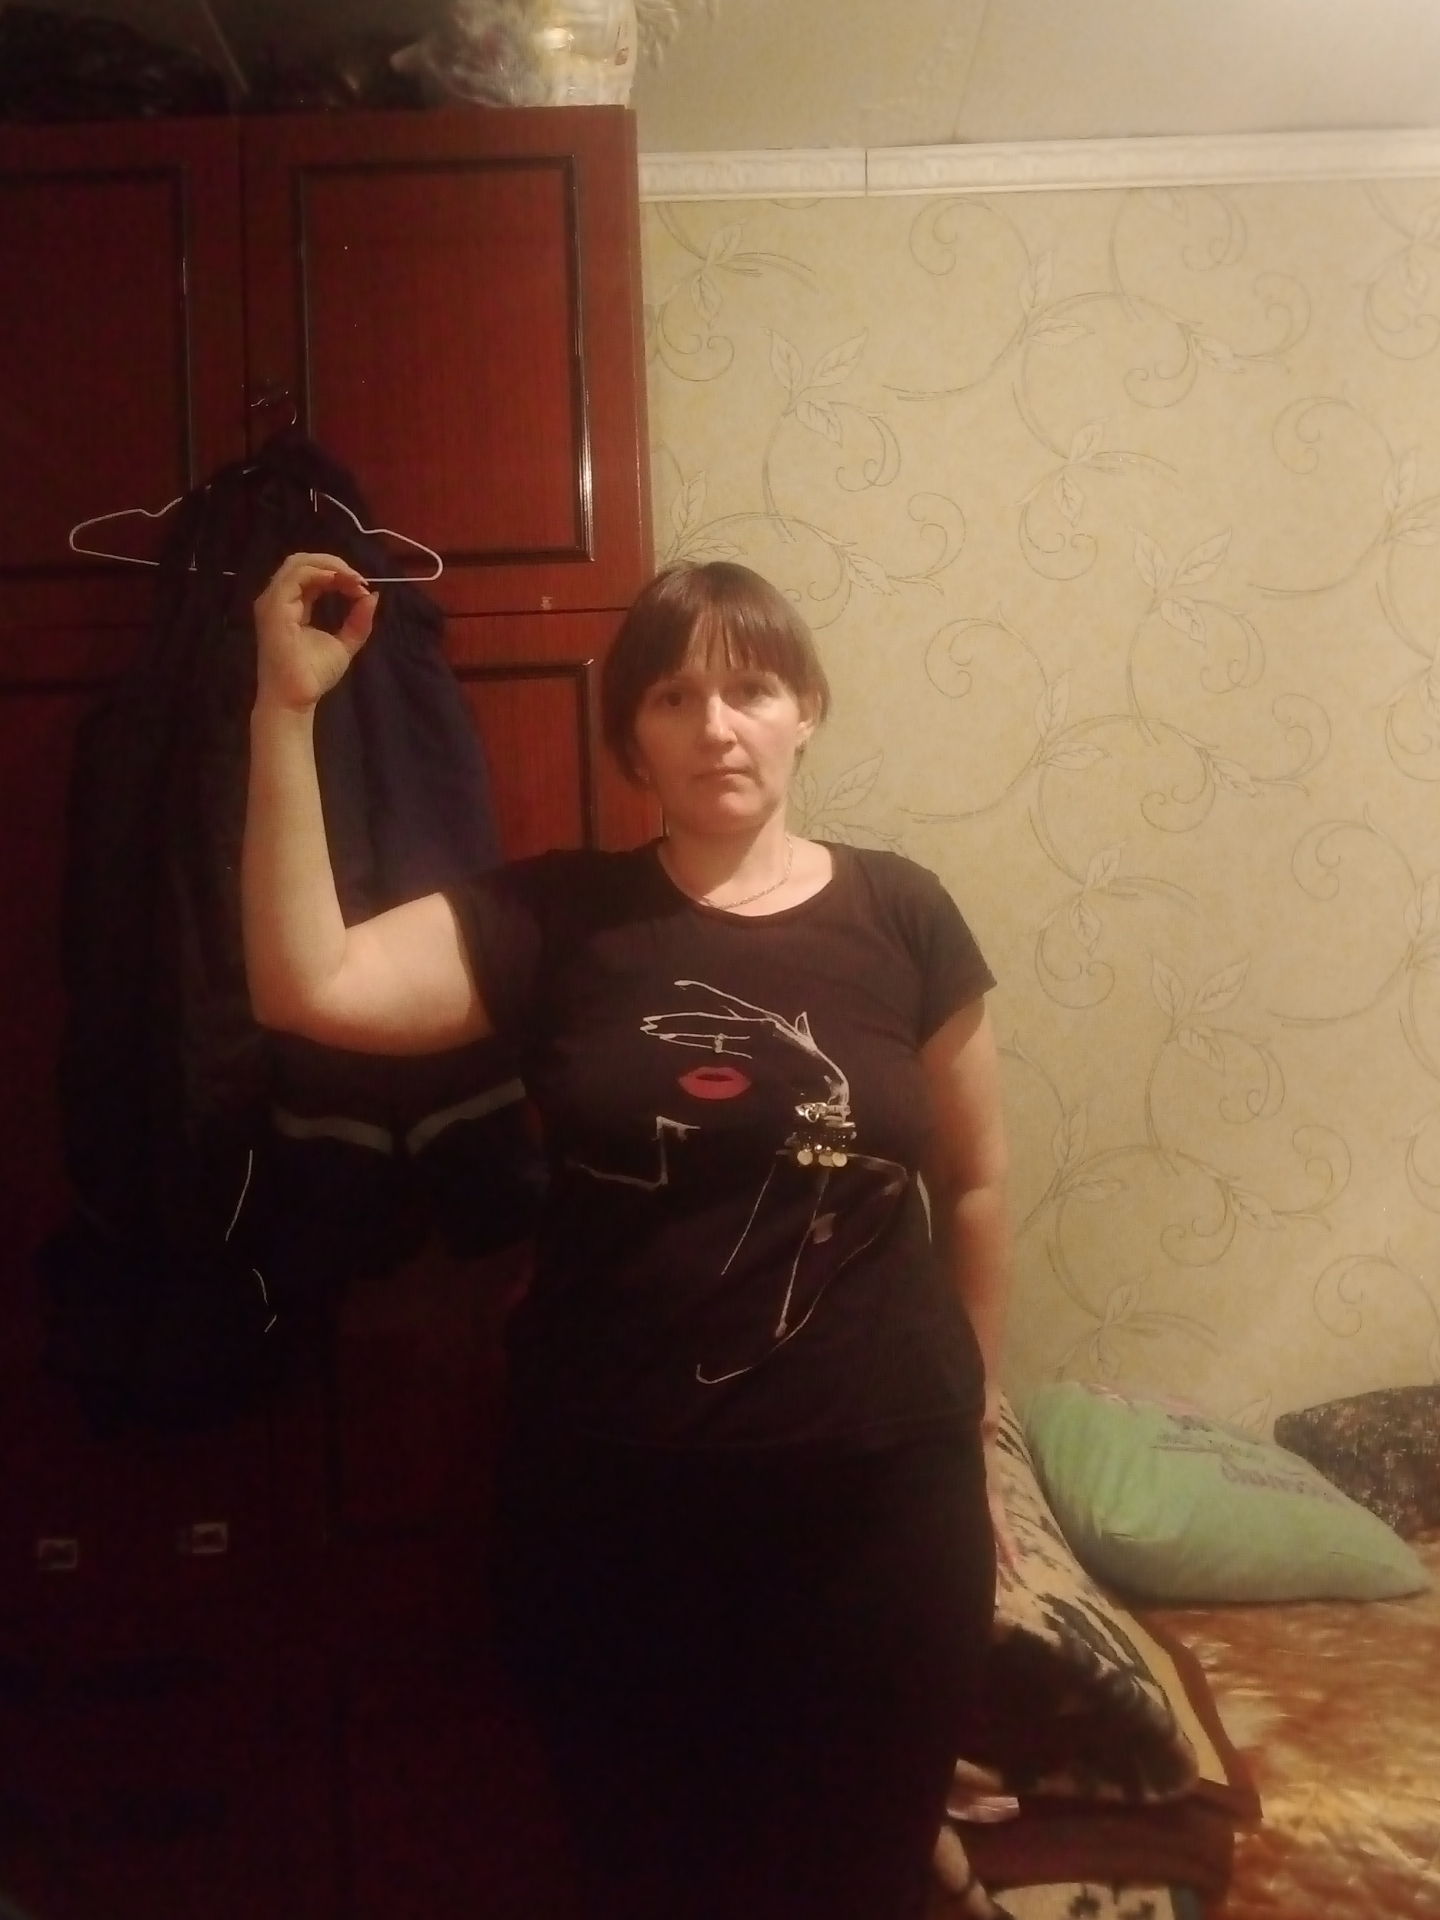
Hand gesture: grip